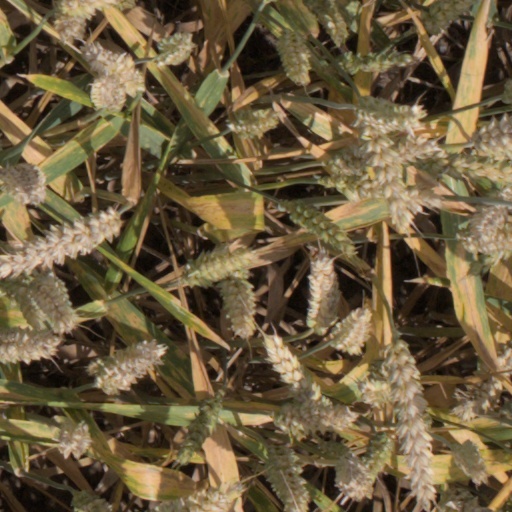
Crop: wheat